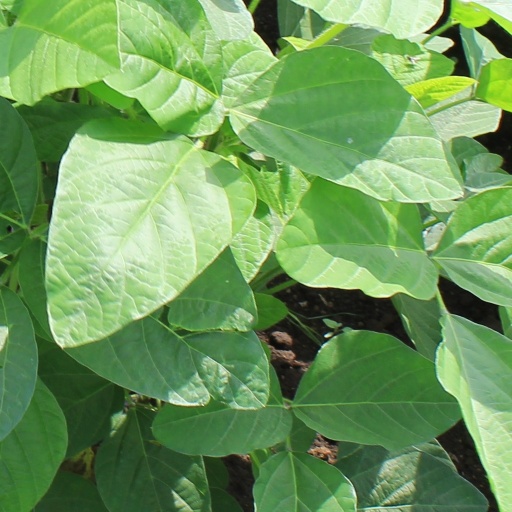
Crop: soybean